Dov Seidman

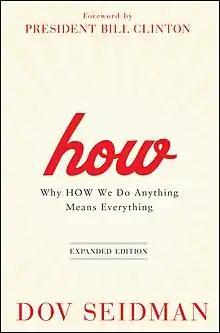
US book cover

Seidman wrote a book, "How: Why How We Do Anything Means Everything... in Business (and in Life)" published in September 2007. In 2011, "How: Why How We Do Anything Means Everything", an expanded edition, was published. and became a New York Times Best Seller in the "Advice, How-to, and Miscellaneous" category.